Föhr

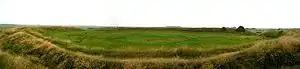
The "Lembecksburg", a 9th-century ringwall

When the Frisians colonised the area of modern Nordfriesland during the 7th century, their first settlements were erected on Föhr, according to archaeological findings. The formerly sparsely inhabited island witnessed a steep rise of population. A rather large amount of jewellery originating from Scandinavia that was found in graves of the time points out a vivid connection to northern Europe. From the age of the Vikings, several ring walls, the "Lembecksburg" among them, are preserved.